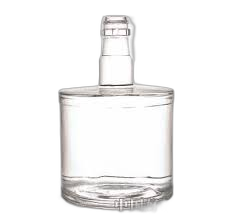
Waste category: glass